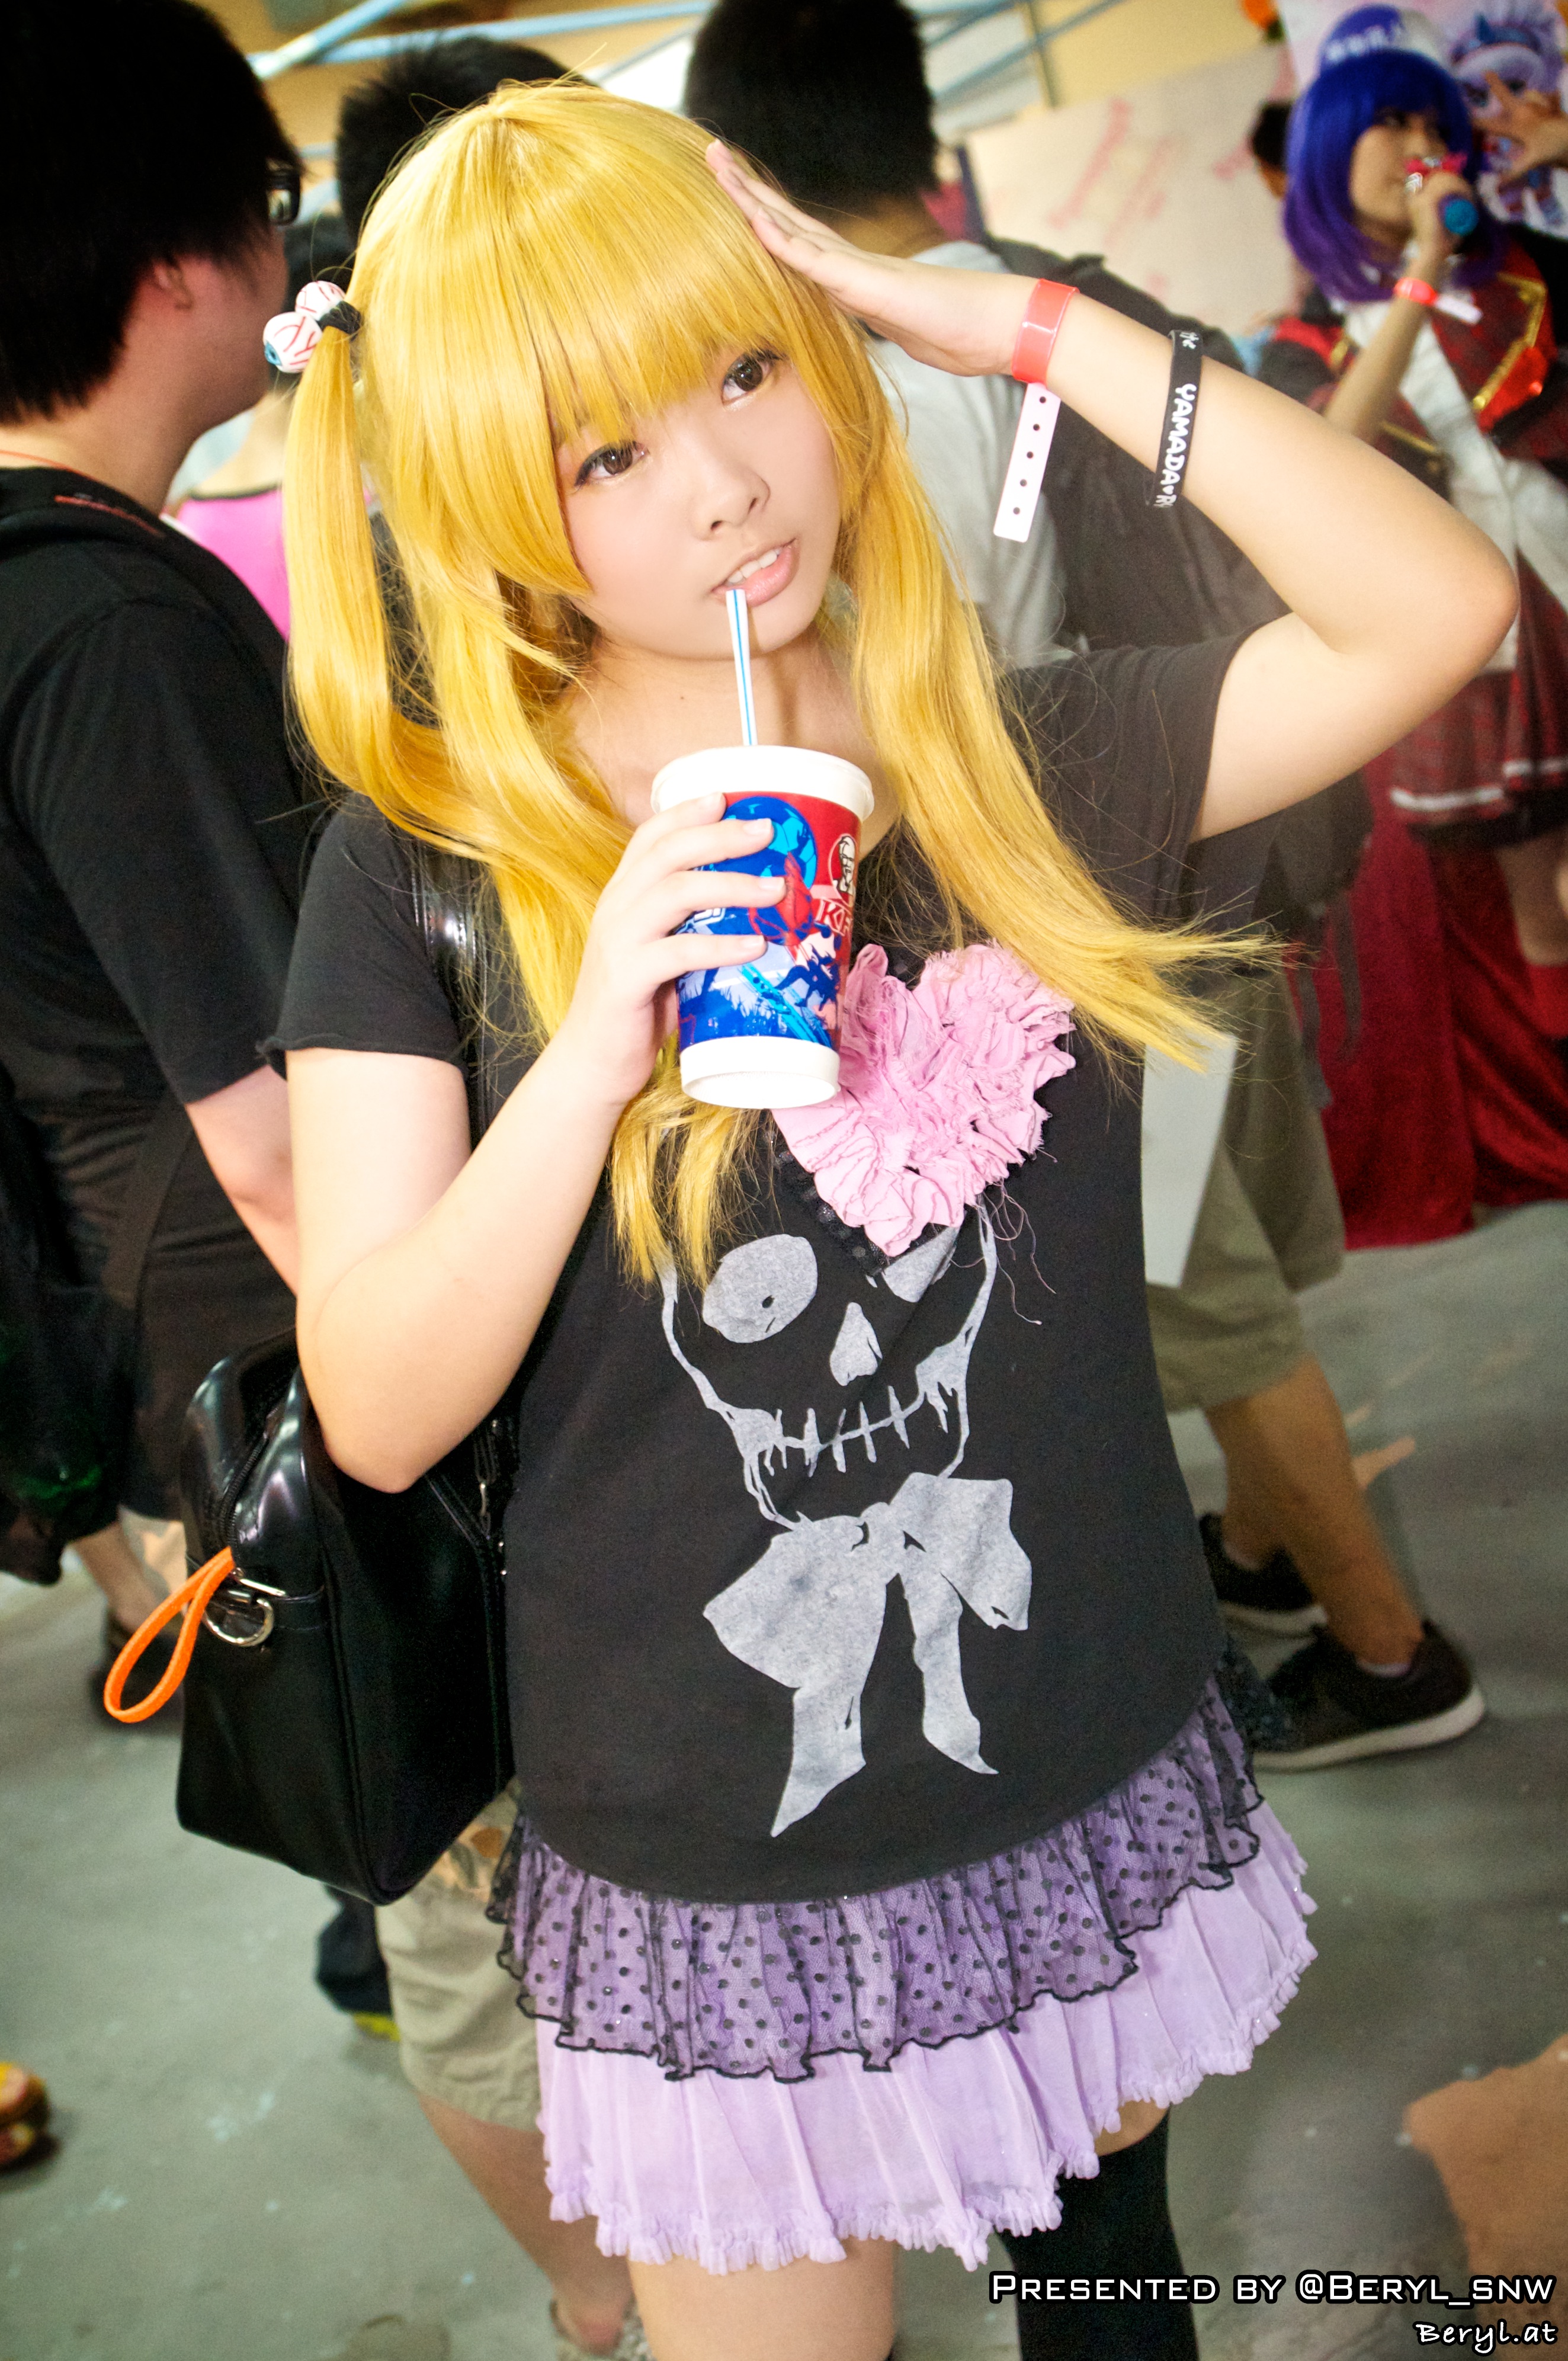
girl, game, cute, clothing, cosplay, girls, japanese, canton, costume, china, guangdong, games, anime, comic, comiccon, cos, con